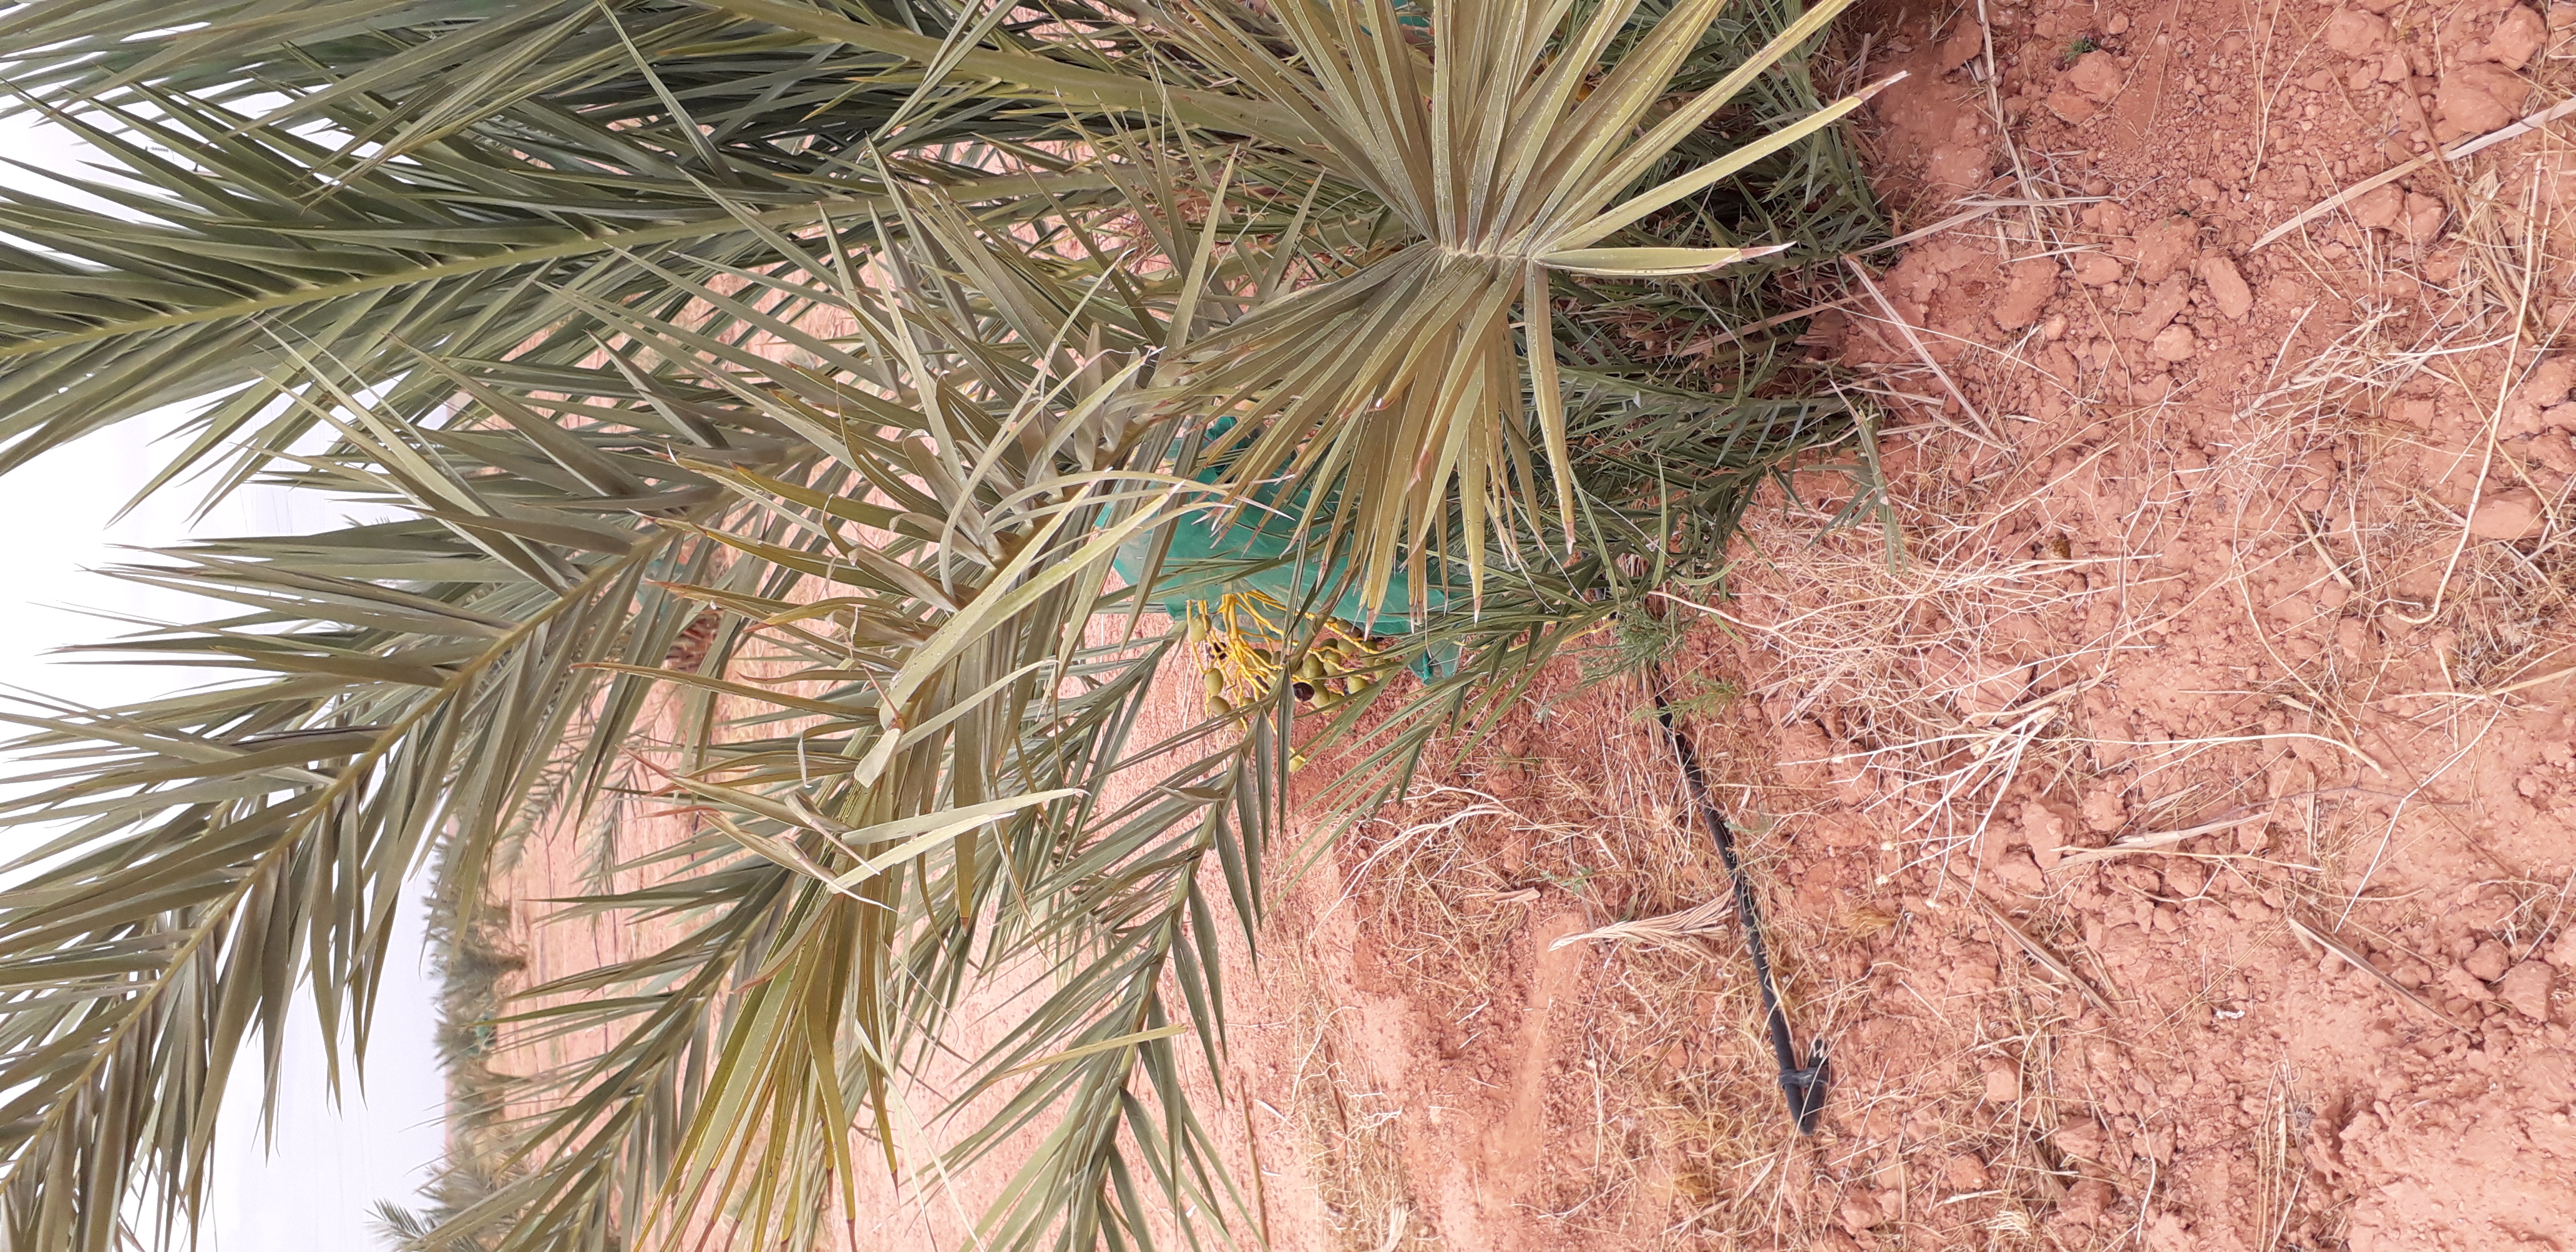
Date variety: kholt